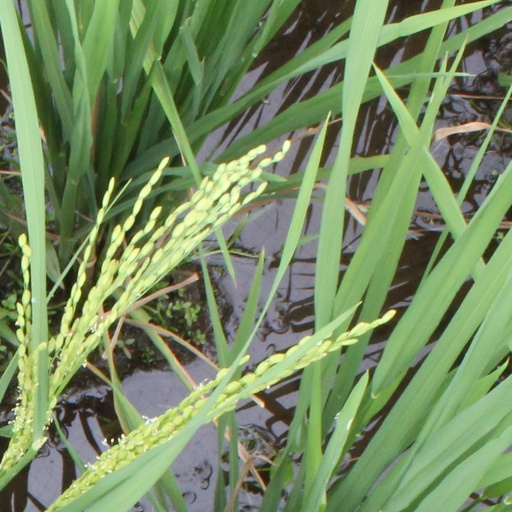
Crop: rice